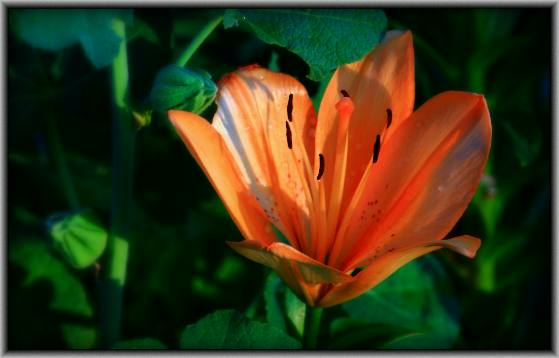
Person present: No